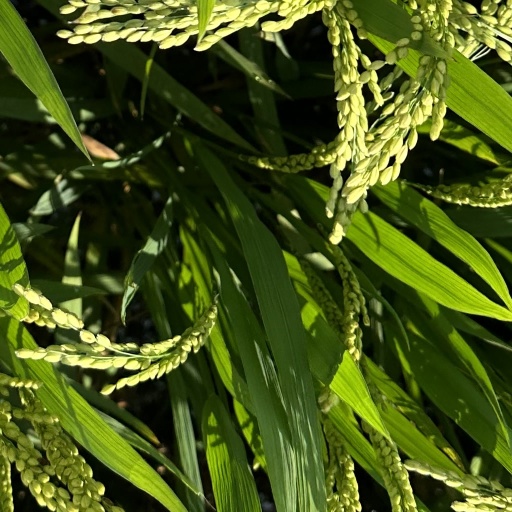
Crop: rice